FCM Târgoviște

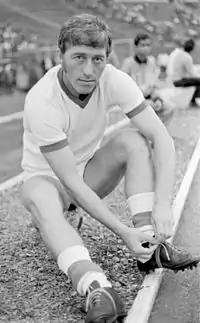
Nicolae Dobrin, legend of Romanian football and player at CS Târgoviște in the 1981–82 season.

Following a brief spell in Divizia B during the 1980–81 season, CS Târgoviște won Series II and bounced back immediately to the Romanian top flight. The squad, led by Ștefan Coidum and his assistant Radu Jercan, included Gheorghe Voinea, Constantin Miia, Ilie Niculescu, Ion Constantin, Florea Alexandru, S. Dumitrescu, Ion Ene, Ionel Pitaru, Nicolae Enache, Petre Marinescu, Gheorghe Filipescu, Dumitru Gheorghe, Dumitru Economu, Iordan Eftimie, Gheorghe Greaca, Claudiu Sava, N. Dobrin, Mihai Mărgelatu, and Octavian Popescu.